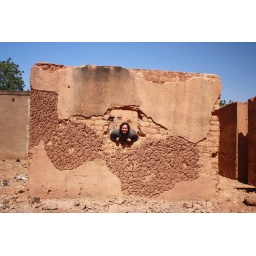
This is an abandoned house next door to where I live in Yako